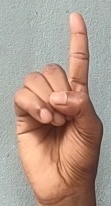
ASL sign: D